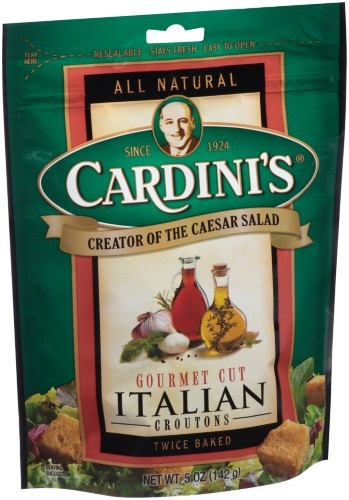
Cardini Italian Herb Croutons (12x5Oz)
TOPPINGS
Brand: Cardini
Category: Food, Beverages & Tobacco > Food Items > Snack Foods > Croutons